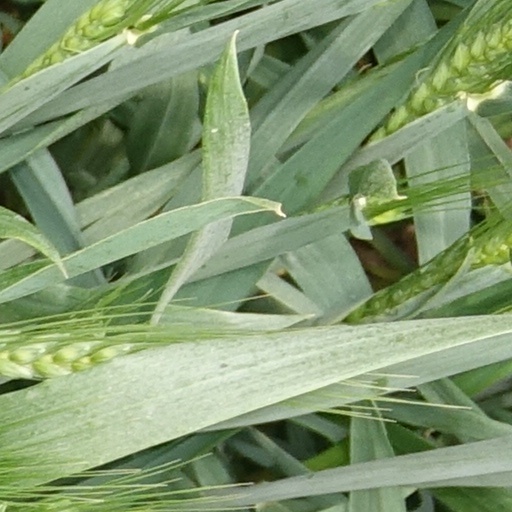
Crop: wheat